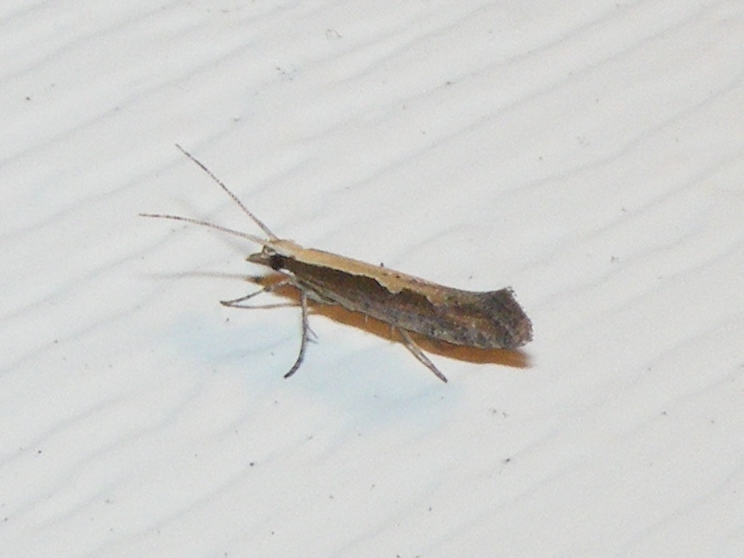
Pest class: diamondback_moth